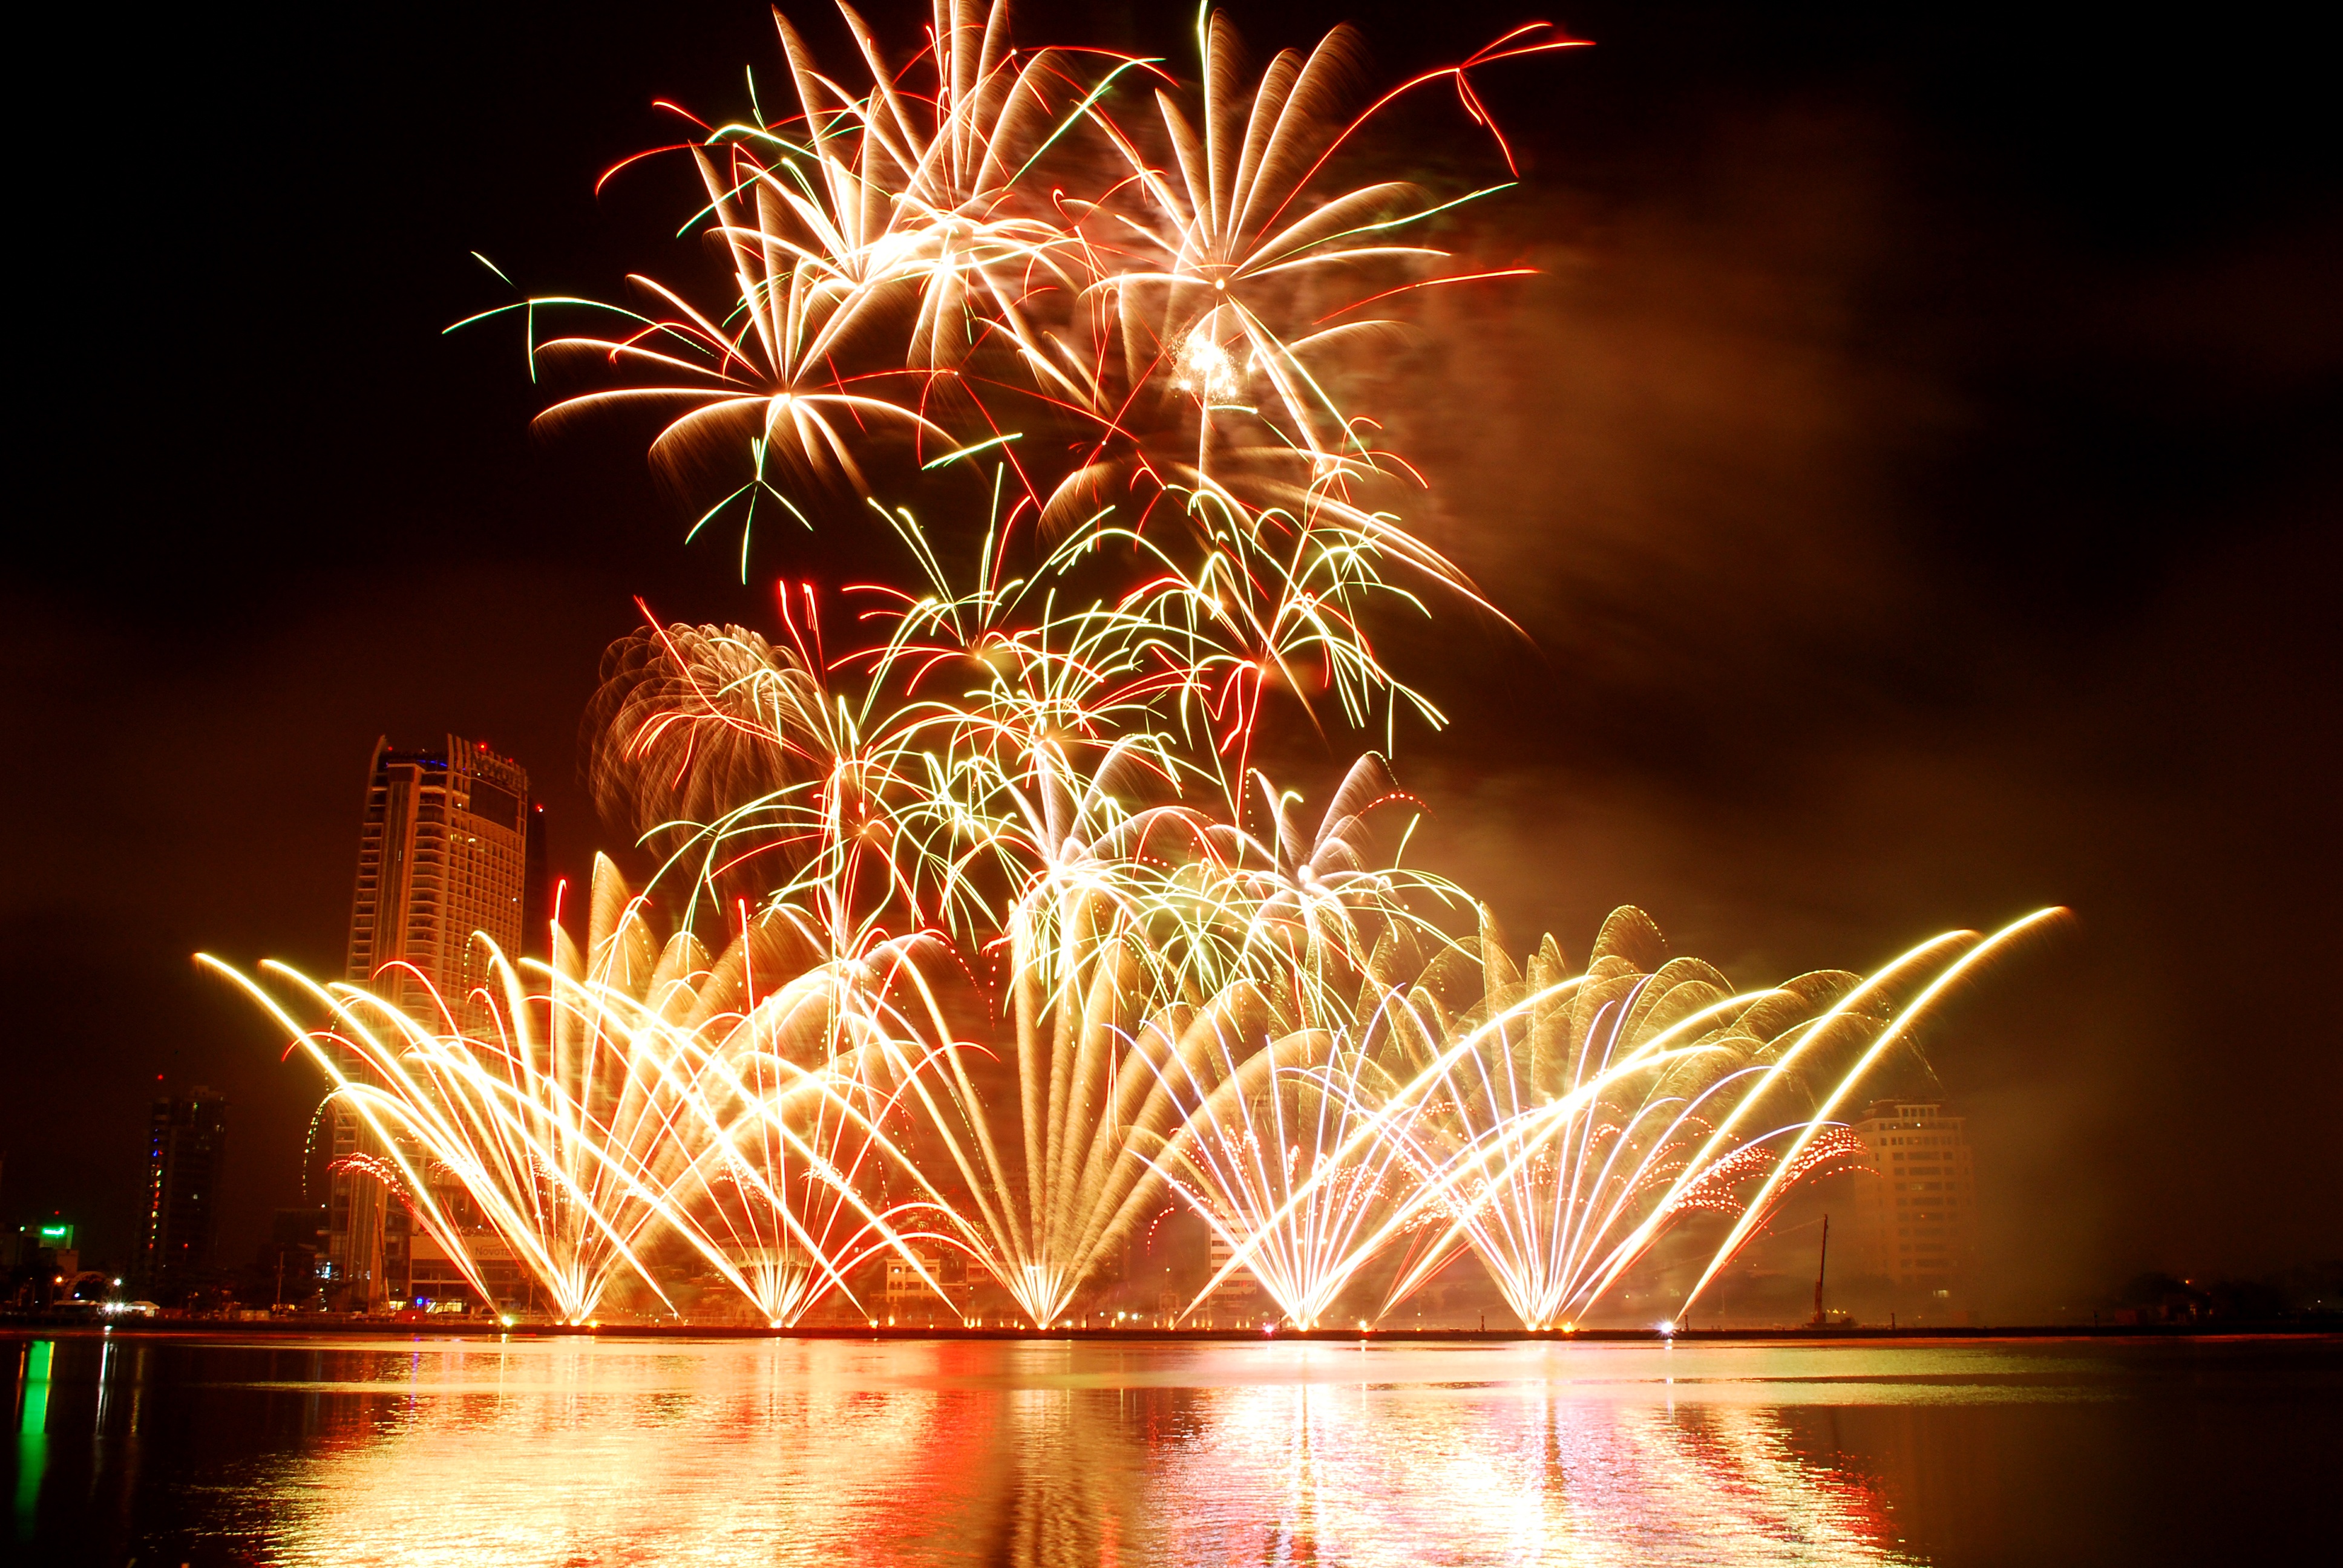
recreation, sparkler, fireworks, event, fireworks festival, the international fireworks competition, fireworks in da nang, danang international fireworks, fireworks event, outdoor recreation